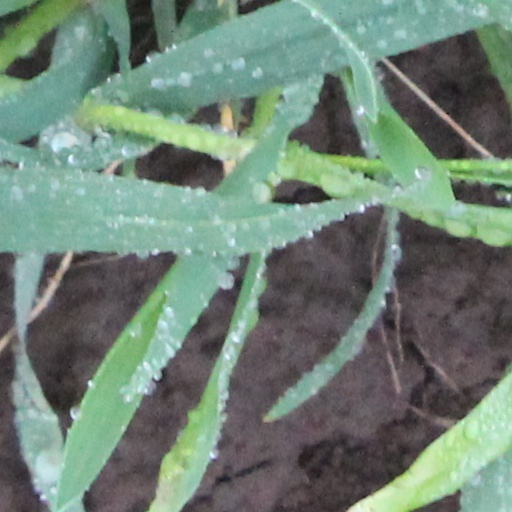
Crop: wheat